Northern Cordilleran Volcanic Province

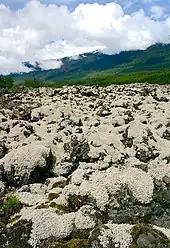
The landscape of a basaltic lava field in Nisga'a Memorial Lava Beds Provincial Park

Megacrysts, crystals or grains that are considerably larger than the encircling matrix, are commonly found in lava flows throughout the Northern Cordilleran Volcanic Province. They consist of three different groups, including kaersutitic amphibole megacrysts, clinopyroxene megacrysts and plagioclase megacrysts. Megacrysts made of kaersutite are known to be found mainly at Llangorse Mountain in northern British Columbia. Black glassy clinopyroxene megacrysts are widespread throughout the Northern Cordilleran Volcanic Province, suggesting their creation is independent of lithosphere structure. In contrast, clear glassy plagioclase megacrysts are found largely at the southern end of the Northern Cordilleran Volcanic Province and largely within the boundaries of the Stikinia terrane. This suggests the plagioclase megacrysts have a source that is sensitive to the Earth's lithosphere, including contamination or magma ponding. Megacrysts made of plagioclase and clinopyroxene regionally show significant evidence of reaction with the associated magma, including sieve-textured cores and random, resorbed and embayed outer margins wherever they are located.